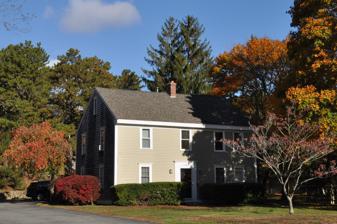
Building: Gideon Hawley House
Country: United States of America
Year built: 1758
Historic house in Massachusetts, United States United States historic place Gideon Hawley House U.S. National Register of Historic Places Show map of Cape Cod Show map of Massachusetts Show map of the United States Location 4766 Falmouth Rd., Barnstable, Massachusetts Coordinates 41°38′11″N 70°27′16″W / 41.63639°N 70.45444°W / 41.63639; -70.45444 Built 1758 ( 1758 ) Architectural style Georgian MPS Barnstable MRA NRHP reference No. 87000312 Added to NRHP March 13, 1987 The Gideon Hawley House is a historic house along Massachusetts Route 28 near the Cotuit village of Barnstable, Massachusetts . Description and history The Georgian style house was built c. 1758 by missionary Gideon Hawley , who ministered to the nearby Mashpee Wampanoags , and he lived there until his death in 1807. It is a 2 + 1 ⁄ 2 -story wood-frame structure, four bays wide, with a side-gable roof, wood shingled exterior, and a slightly off-center chimney that is not original. The entrance, located in the second bay from the left, is flanked by pilasters and sheltered by an early-20th-century portico. A rear kitchen ell is probably a 19th-century addition. The house was moved back from its original site during a road widening project in 1920. The house was listed on the National Register of Historic Places on March 13, 1987. See also National Register of Historic Places listings in Barnstable County, Massachusetts References